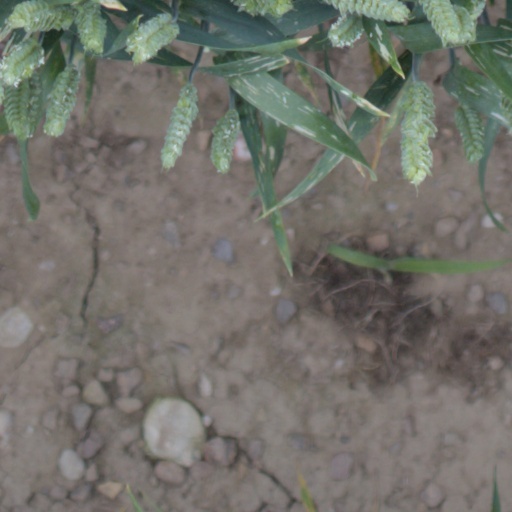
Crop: wheat